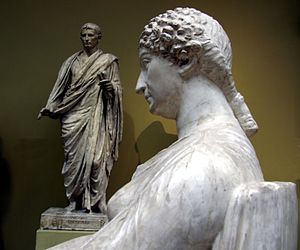
Agrippina den yngre
Julia Agrippina, oftest omtalt Agrippina den yngre eller Julia Augusta Agrippina, var datter af Germanicus og Agrippina den ældre, og niece til Claudius og dennes anden hustru. Agrippina blev født i byen, som fik navn efter hende, Colonia Agrippina. Hun var først gift med Cnaeus Domitius Ahenobarbus, som hun fik sønnen Nero med, og senere Passienus Crispus.